Nu metal

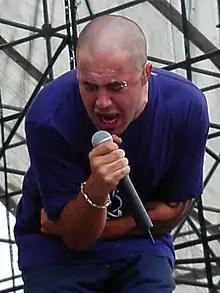
Aaron Lewis, the vocalist of Staind, performing in August 2001

Crazy Town's debut album "The Gift of Game" peaked at number 9 on the "Billboard" 200, went platinum in February 2001, and sold at least 1,500,000 copies in the United States. Worldwide, the album sold at least 2,500,000 copies. Staind's 2001 album "Break the Cycle" debuted at number 1 on the Billboard 200 with at least 716,000 copies sold in its first week of release. "Break the Cycle" by Staind was certified 5× platinum by the RIAA, with 4,240,000 copies sold in 2001 in the United States. Although the album featured nu metal tracks, a lot of the album showed Staind moving to a softer sound. Noting Staind's change in style to a softer sound, Tommy Udo of "Brave Nu World" wrote: "It's often said that nobody over the age of 24 could possibly like Limp Bizkit or Korn, but Staind are a more mainstream band and their songs are likely to appeal to a much bigger fanbase."